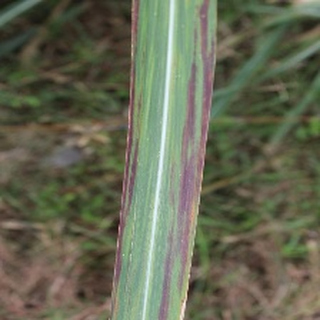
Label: sugarcane_bacterial_blight